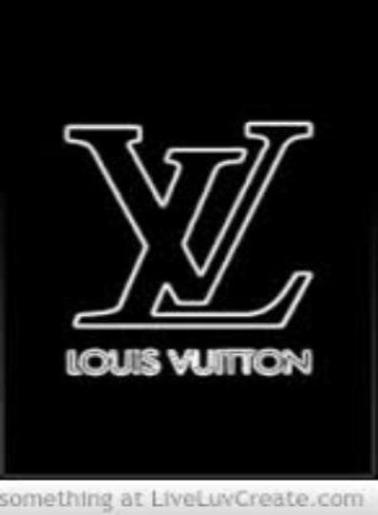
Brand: louis vuitton-1
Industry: Clothes